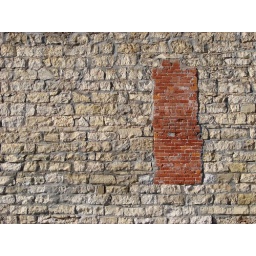
A bricked up window on the side of an old building in Hutchinson, Kansas. Late 19th century.